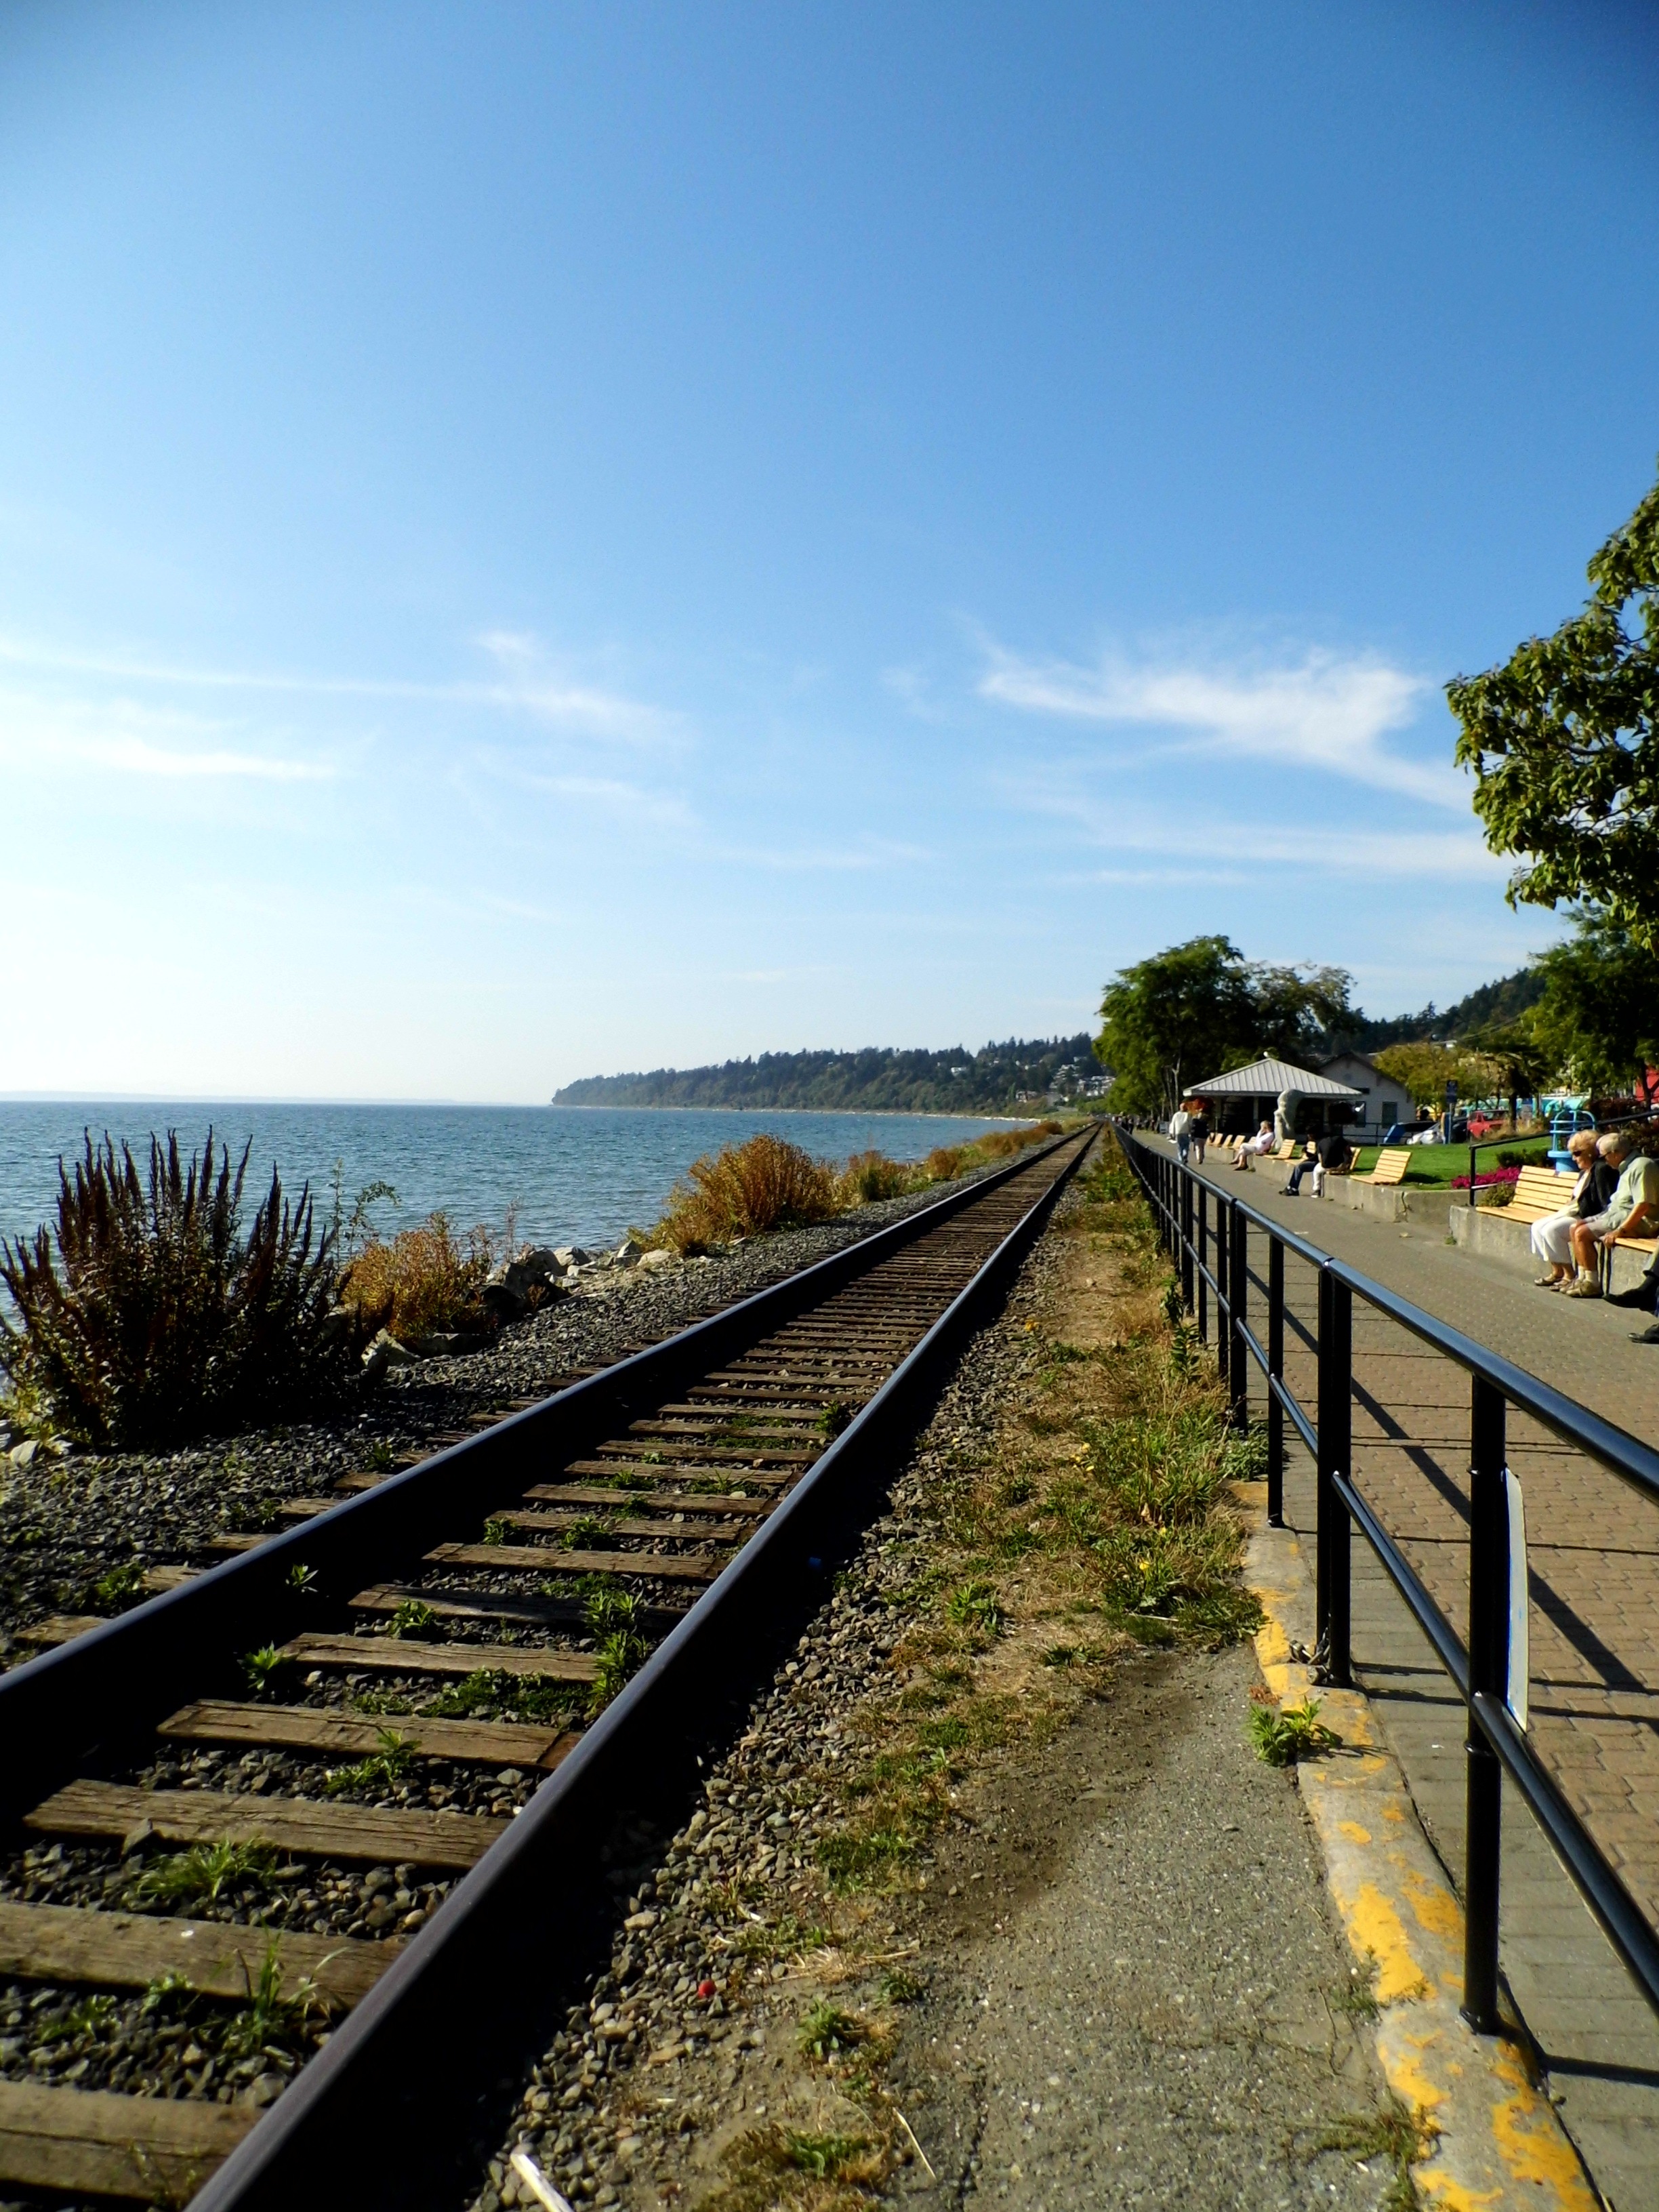
coast, tree, track, railway, flower, river, walkway, transport, vehicle, waterway, seemed, rail transport, rail traffic, rural area, withe rock